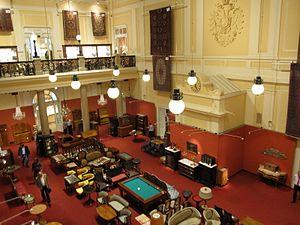
Le Dorotheum, fondé en 1707, est la plus ancienne salle des ventes au monde ; elle donne son nom à la société qui en assure la gestion. Son siège, surnommé familièrement « Tante Dorothee », se trouve à Vienne, sur la Dorotheergasse, et reste la plus importante salle des ventes d'Europe centrale. Les objets mis aux enchères sont présentés dans une salle d'exposition. Le Dorotheum a des succursales dans chaque quartier de Vienne, dans les différents länder autrichiens, ainsi qu'à Bruxelles, Düsseldorf, Florence, Milan, Munich, Rome, Prague, Tokyo et Zagreb.